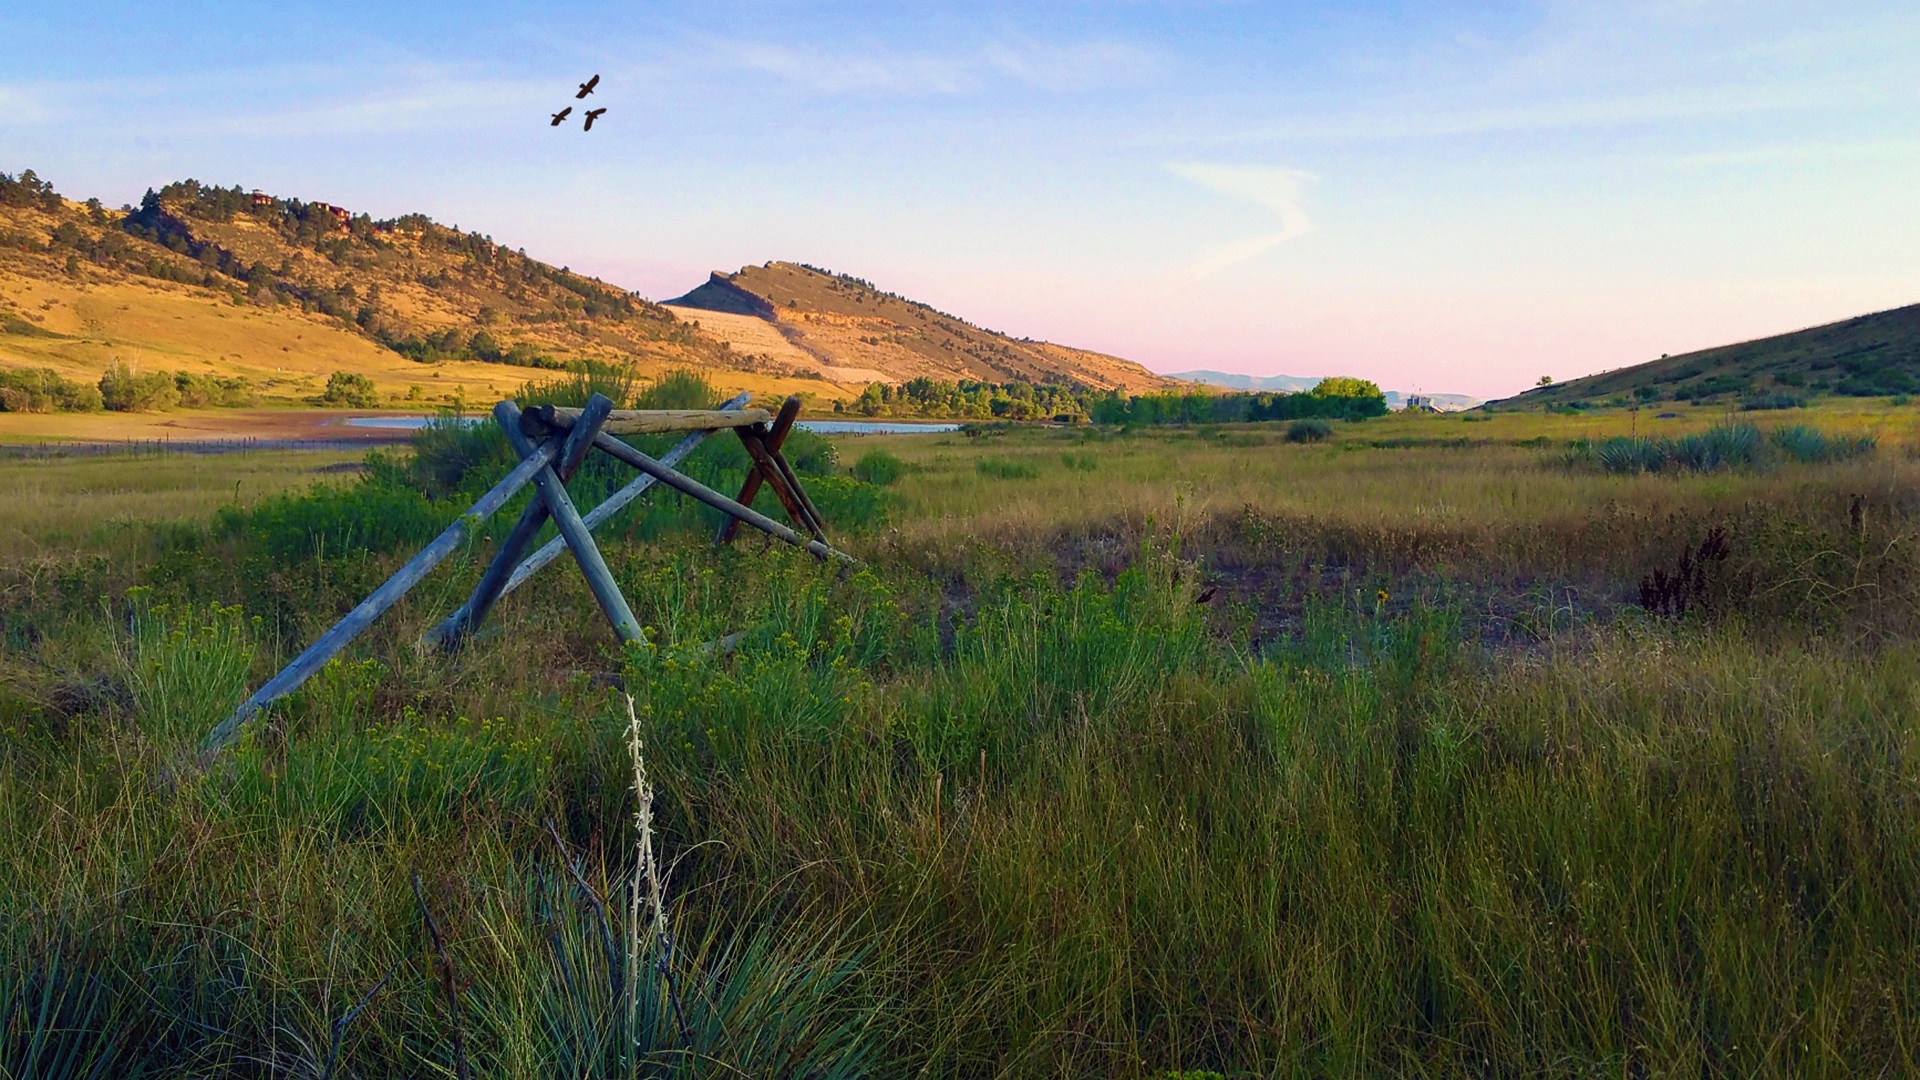
landscape, nature, path, grass, outdoor, marsh, wilderness, mountain, wing, sky, hiking, trail, field, meadow, prairie, sunlight, morning, hill, lake, adventure, animal, flying, fly, summer, wildlife, wild, beak, pasture, flight, blue, reservoir, predator, soaring, freedom, hawk, agriculture, feather, ridge, plain, majestic, trees, birds, colorado, mountains, grassland, pines, biking, public, wetland, bog, plateau, fort, habitat, hunting, hunter, loch, ecosystem, co, grasses, steppe, mountain biking, rural area, fort collins, collins, pineridge natural area, natural environment, geographical feature, grass family, mountainous landforms, ecoregion